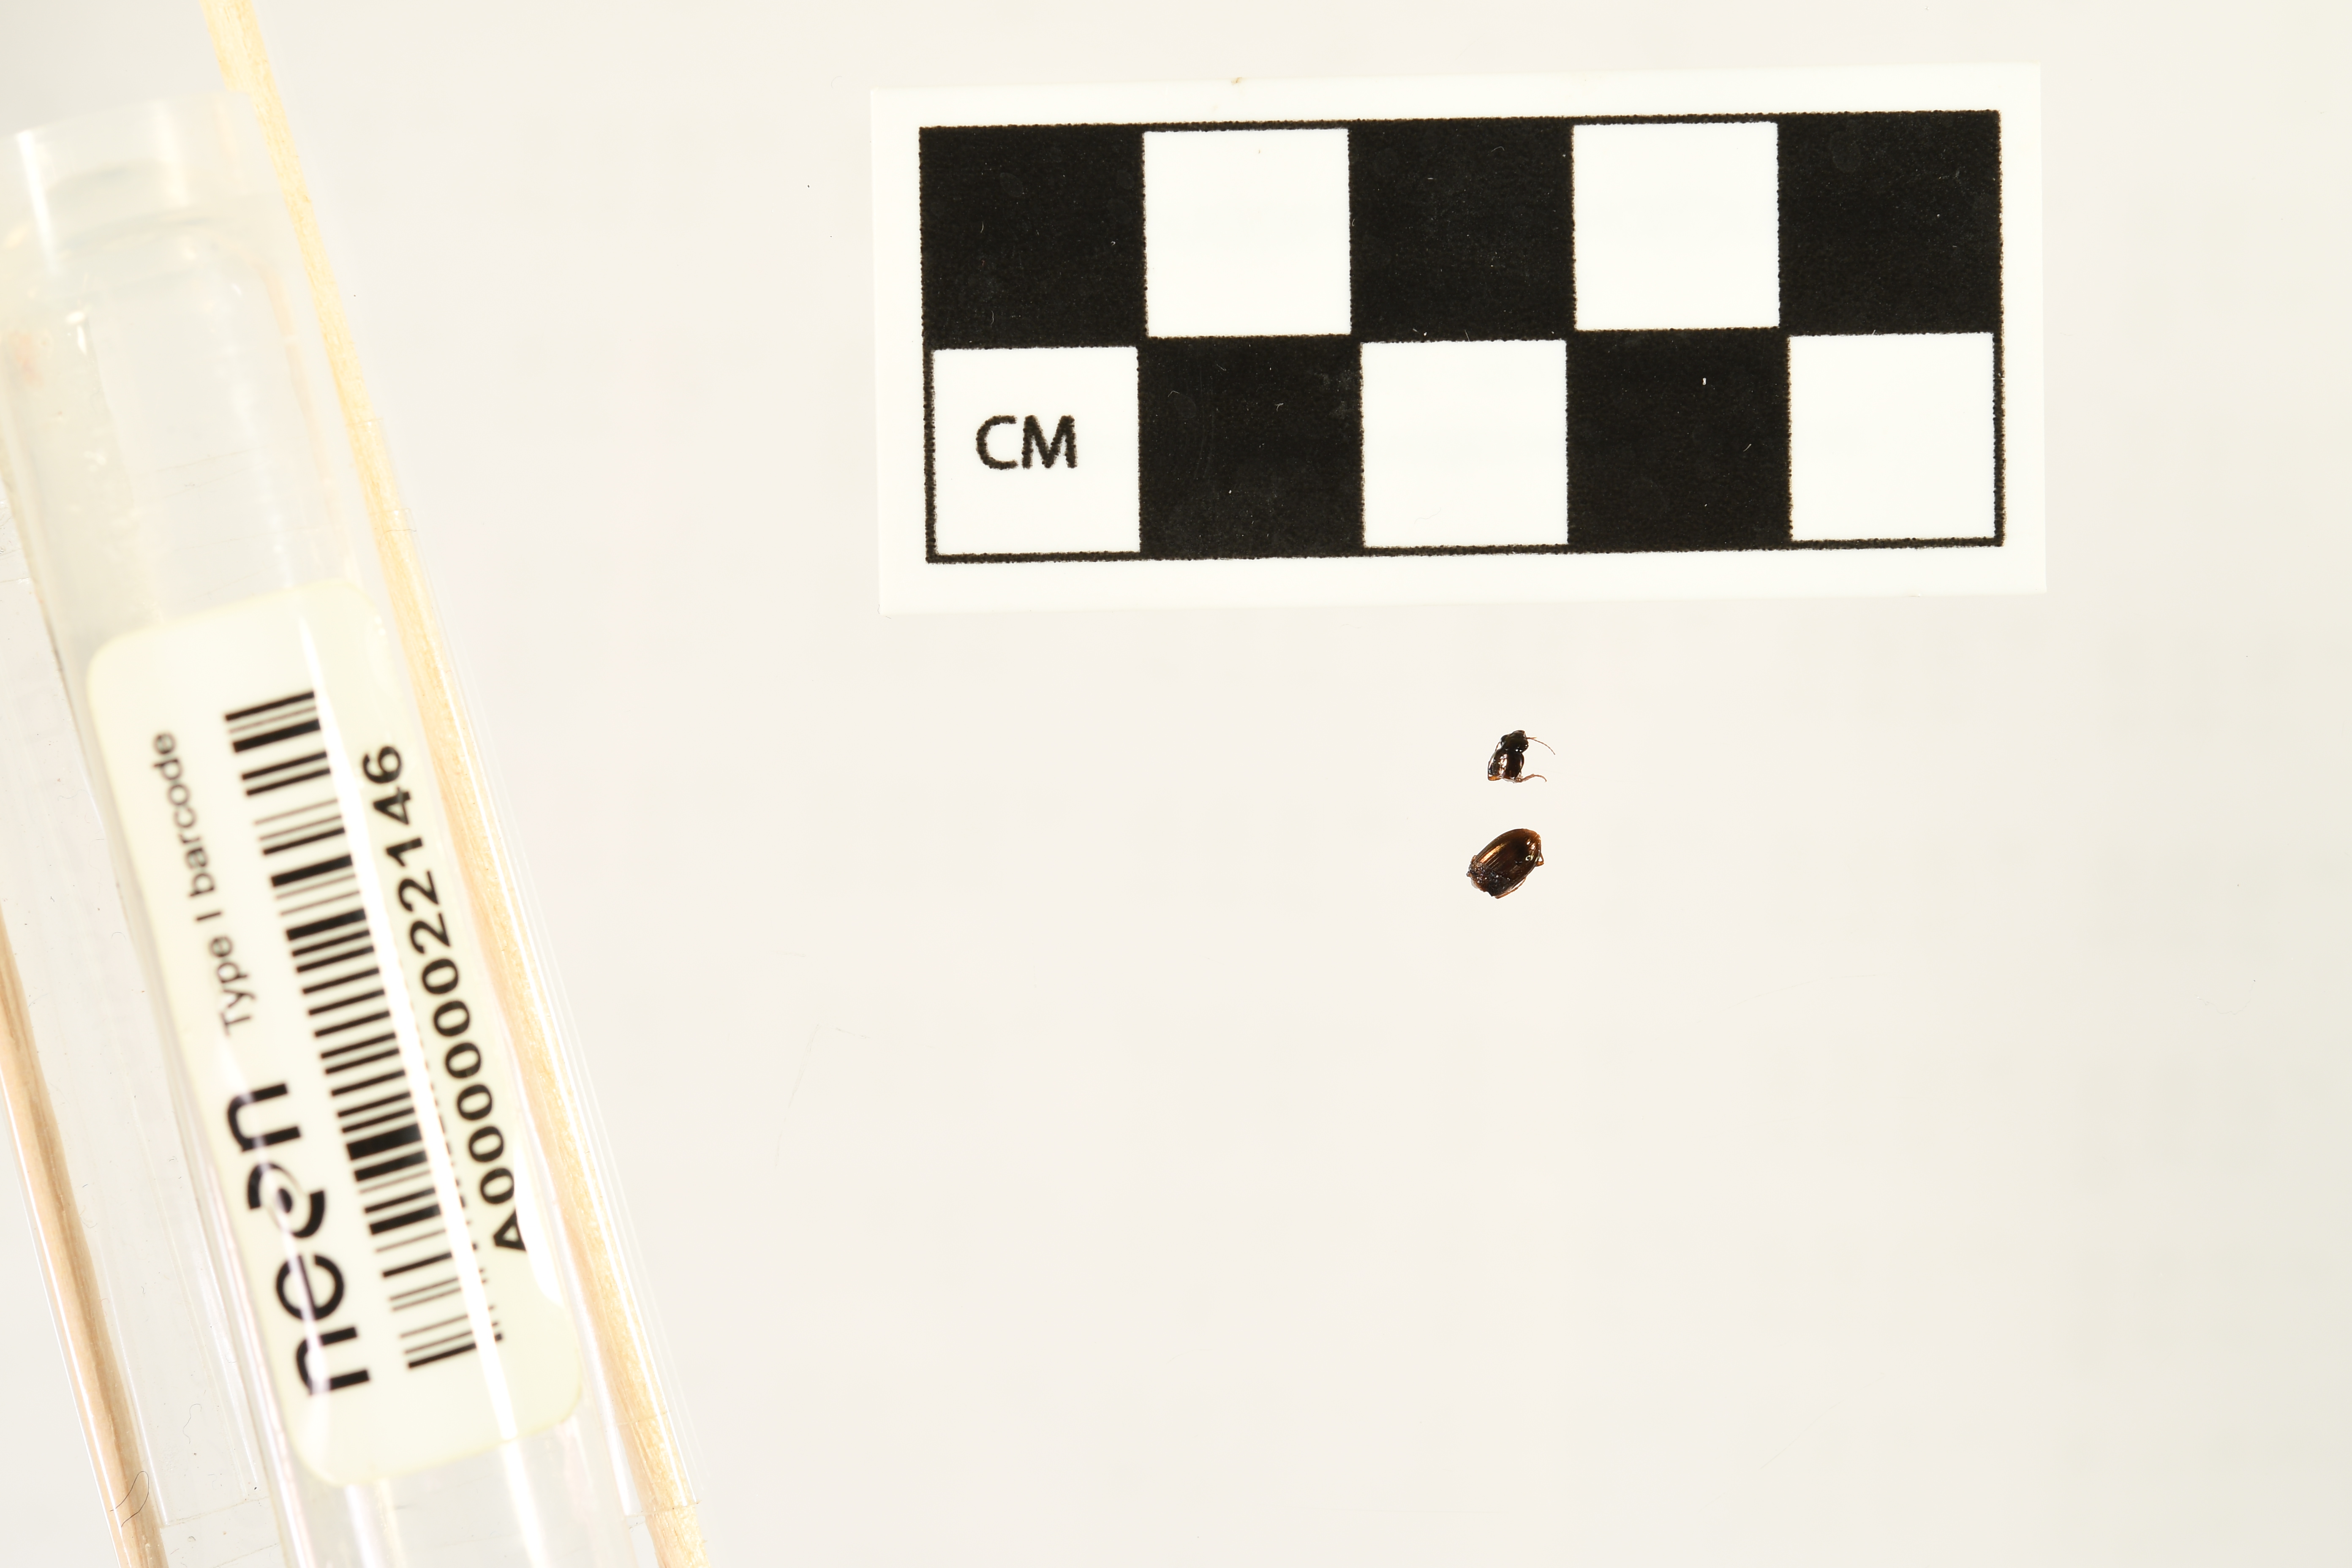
Loxandrus sp. — Santa Rita Experimental Range NEON, plot SRER_001. Beetle 1, ElytraLength: 0.3806 cm (lying flat: Yes)

Loxandrus sp. — Santa Rita Experimental Range NEON, plot SRER_001. Beetle 1, ElytraWidth: 0.1903 cm (lying flat: Yes)